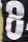
Number: 8